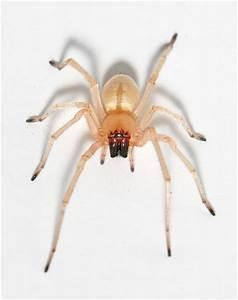
spider